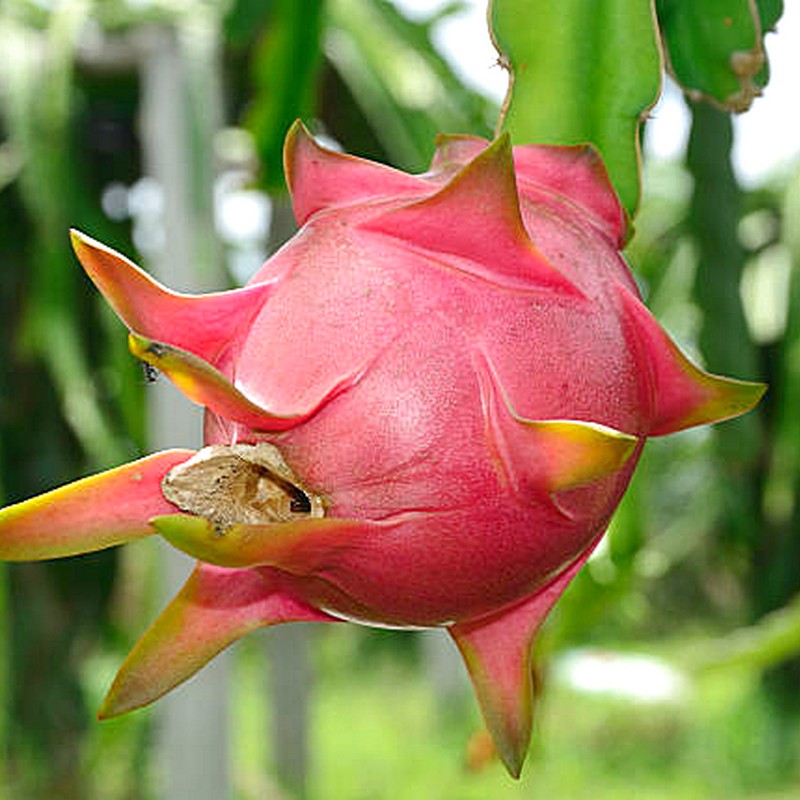
Label: Mature Dragon Fruit